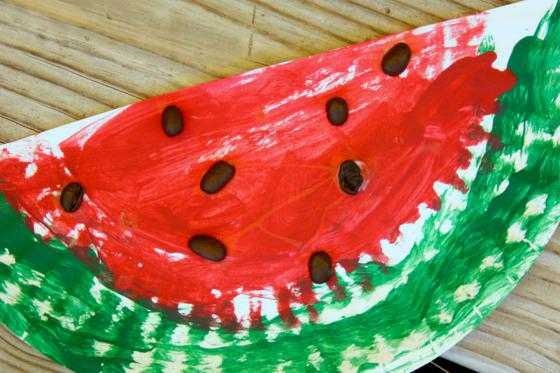
Label: Watermelon